Coquerel's sifaka

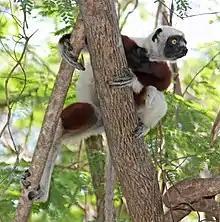
Coquerel's sifaka in the wild at Anjajavy Forest

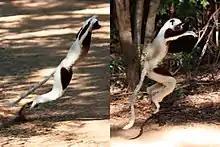
The terrestrial locomotion of Coquerel's sifaka

In the trees, Coquerel's sifaka moves by vertical clinging and leaping. It maintains an upright posture when at rest or when propelling itself between branches or trunks. This style of arboreal locomotion is characteristic of most, if not all, lemurs. This particular lemur can leap from tree to tree up to . It has the extraordinary ability to leap to spiny trees and precisely place its hands and feet so that it will not hurt itself.